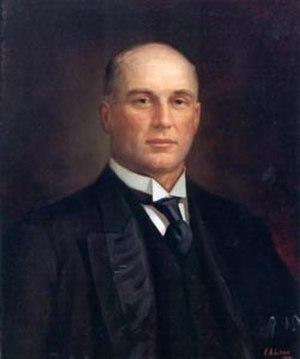
Le Parti libéral de l'Alberta est un parti politique dans la province canadienne d'Alberta.
Charles Stewart est un homme politique canadien qui a été premier ministre de l'Alberta de 1917 à 1921.
L'élection générale albertaine de 1921 est la 5ᵉ élection générale dans la province canadienne de l'Alberta depuis sa création en 1905. Elle se déroule le 18 juin 1921 dans le but d'élire les députés de la 5ᵉ législature à l'Assemblée législative de l'Alberta.